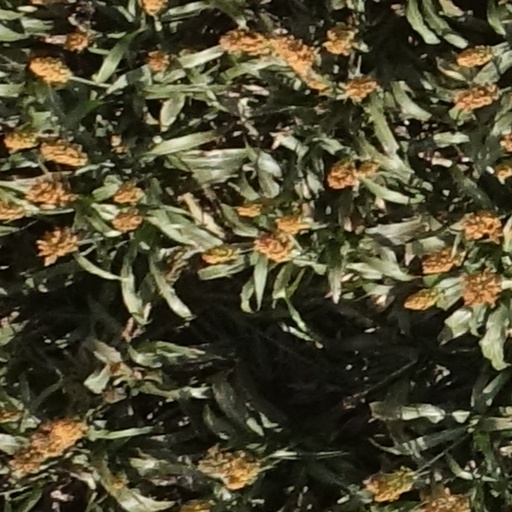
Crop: sorghum